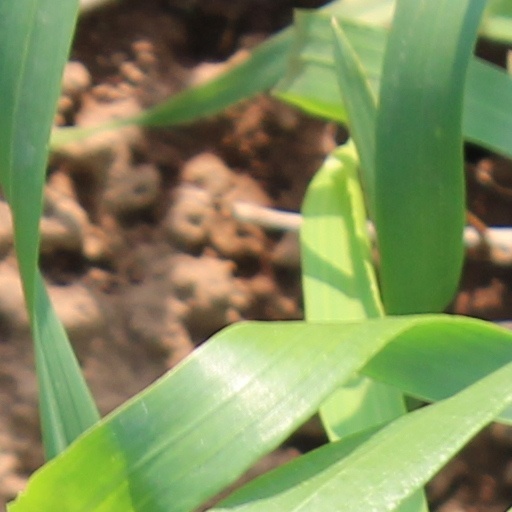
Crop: wheat